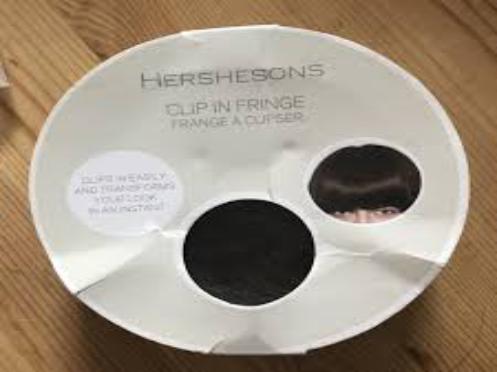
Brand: hershesons
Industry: Necessities